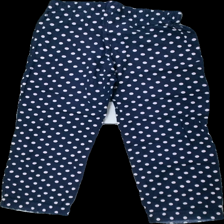
View: back
Type: Trousers
Category: Ladies
Brand: Gina Tricot
Colors: Blue, White, Pink
Material: 100% Cotton
Pattern: Dots
Cut: Regular
Size: M
Price range: <50
Recommended usage: Recycle
Description: blue trousers with dots
Comment: washed out